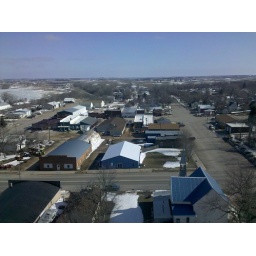
View from city water tower in Balaton MN